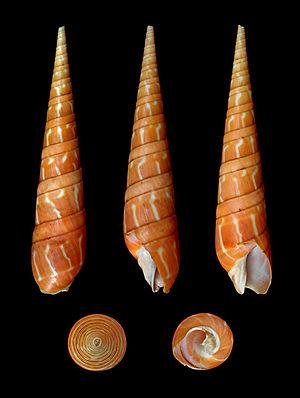
Coquille d'Oxymeris dimidiata (Terebridae), récoltée dans la zone indo-pacifique. Longueur
Oxymeris est un genre de mollusque gastéropode de la famille des Terebridae.